Bile

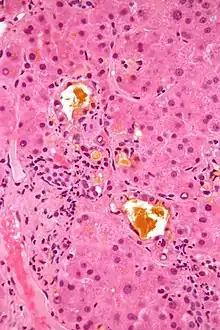
Bile (yellow material) in a liver biopsy stained with hematoxylin-eosin in a condition called cholestasis (setting of bile stasi)

Bile (from Latin "bilis"), also known as gall, is a yellow-green fluid produced by the liver of most vertebrates that aids the digestion of lipids in the small intestine. In humans, bile is primarily composed of water, is produced continuously by the liver, and is stored and concentrated in the gallbladder. After a human eats, this stored bile is discharged into the first section of the small intestine, known as the duodenum.